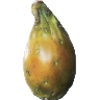
Label: cactus_fruit